W. H. J. Grout

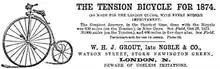

William Henry James Grout (1839–1915) was a pioneering inventor and manufacturer of bicycles.